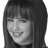
Emotion: neutral